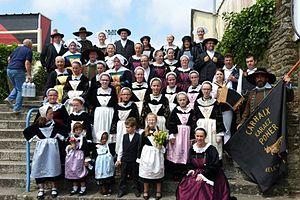
Bagadans 2015
Le Cercle celtique d'Ahès de Carhaix est un des plus anciens cercles celtiques de Bretagne, puisqu'il a été créé en 1947. Il est affilié à la confédération Kenleur et évolue en troisième catégorie.